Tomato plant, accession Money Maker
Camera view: horizontal (90 deg, fisheye); turntable rotation: 180 degrees
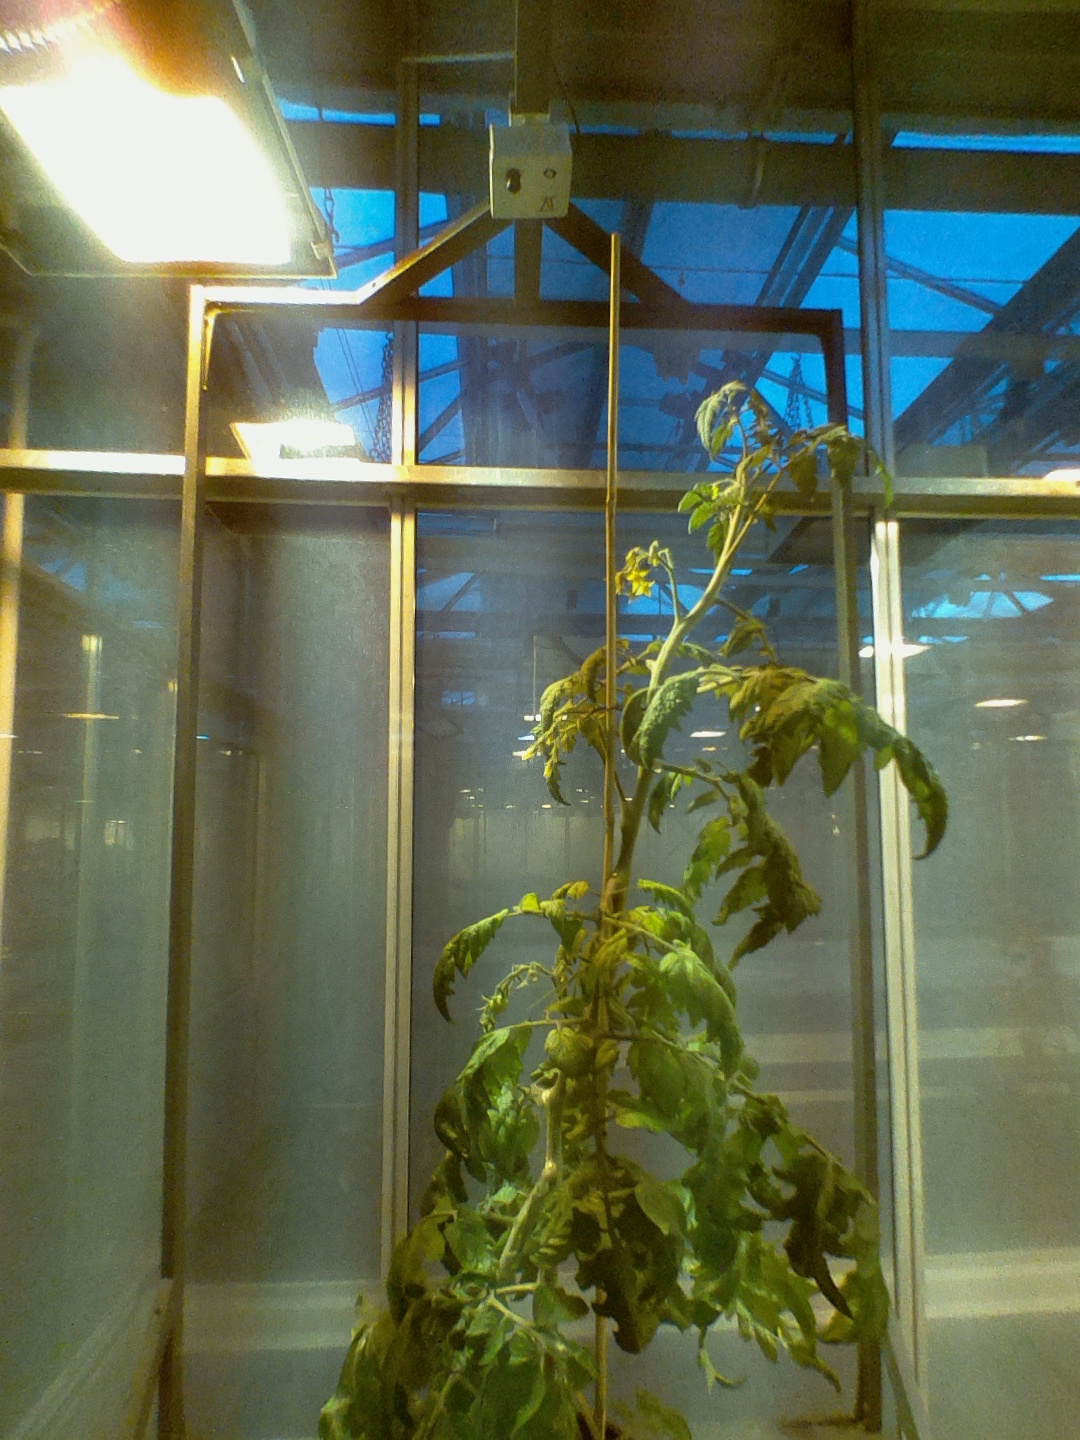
BBCH growth stage 71: 10%-20% of final fruit size